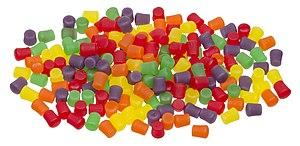
Un jujube est une friandise faite à base de gélatine. Ce nom est principalement utilisé au Canada francophone.